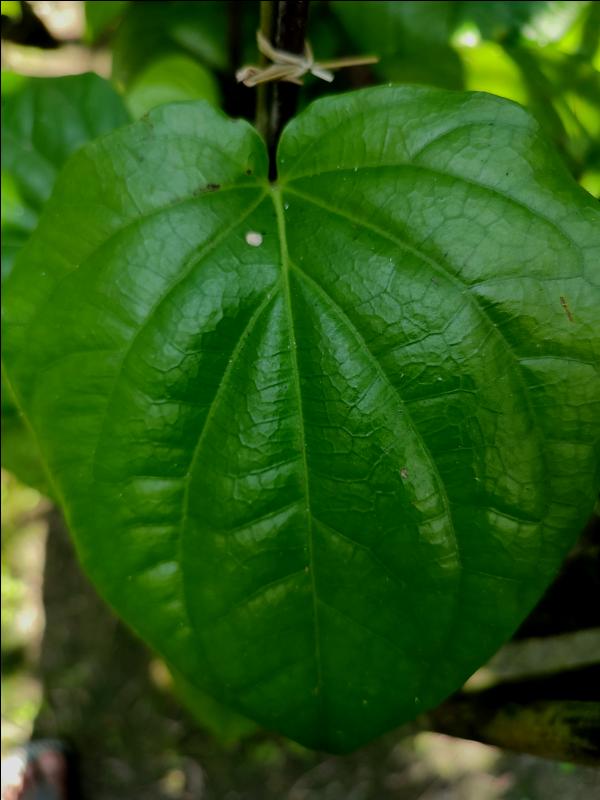
Label: Healthy_Leaf